Canon Island Abbey

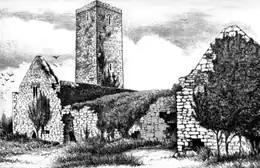
The ruins of Canon Island Abbey, 1893

Canon Island Abbey (or Canons' Island Abbey) is a ruined Augustinian monastery located on the extreme northeast corner of Canon Island (Inisgad) on the River Shannon in County Clare, Ireland.